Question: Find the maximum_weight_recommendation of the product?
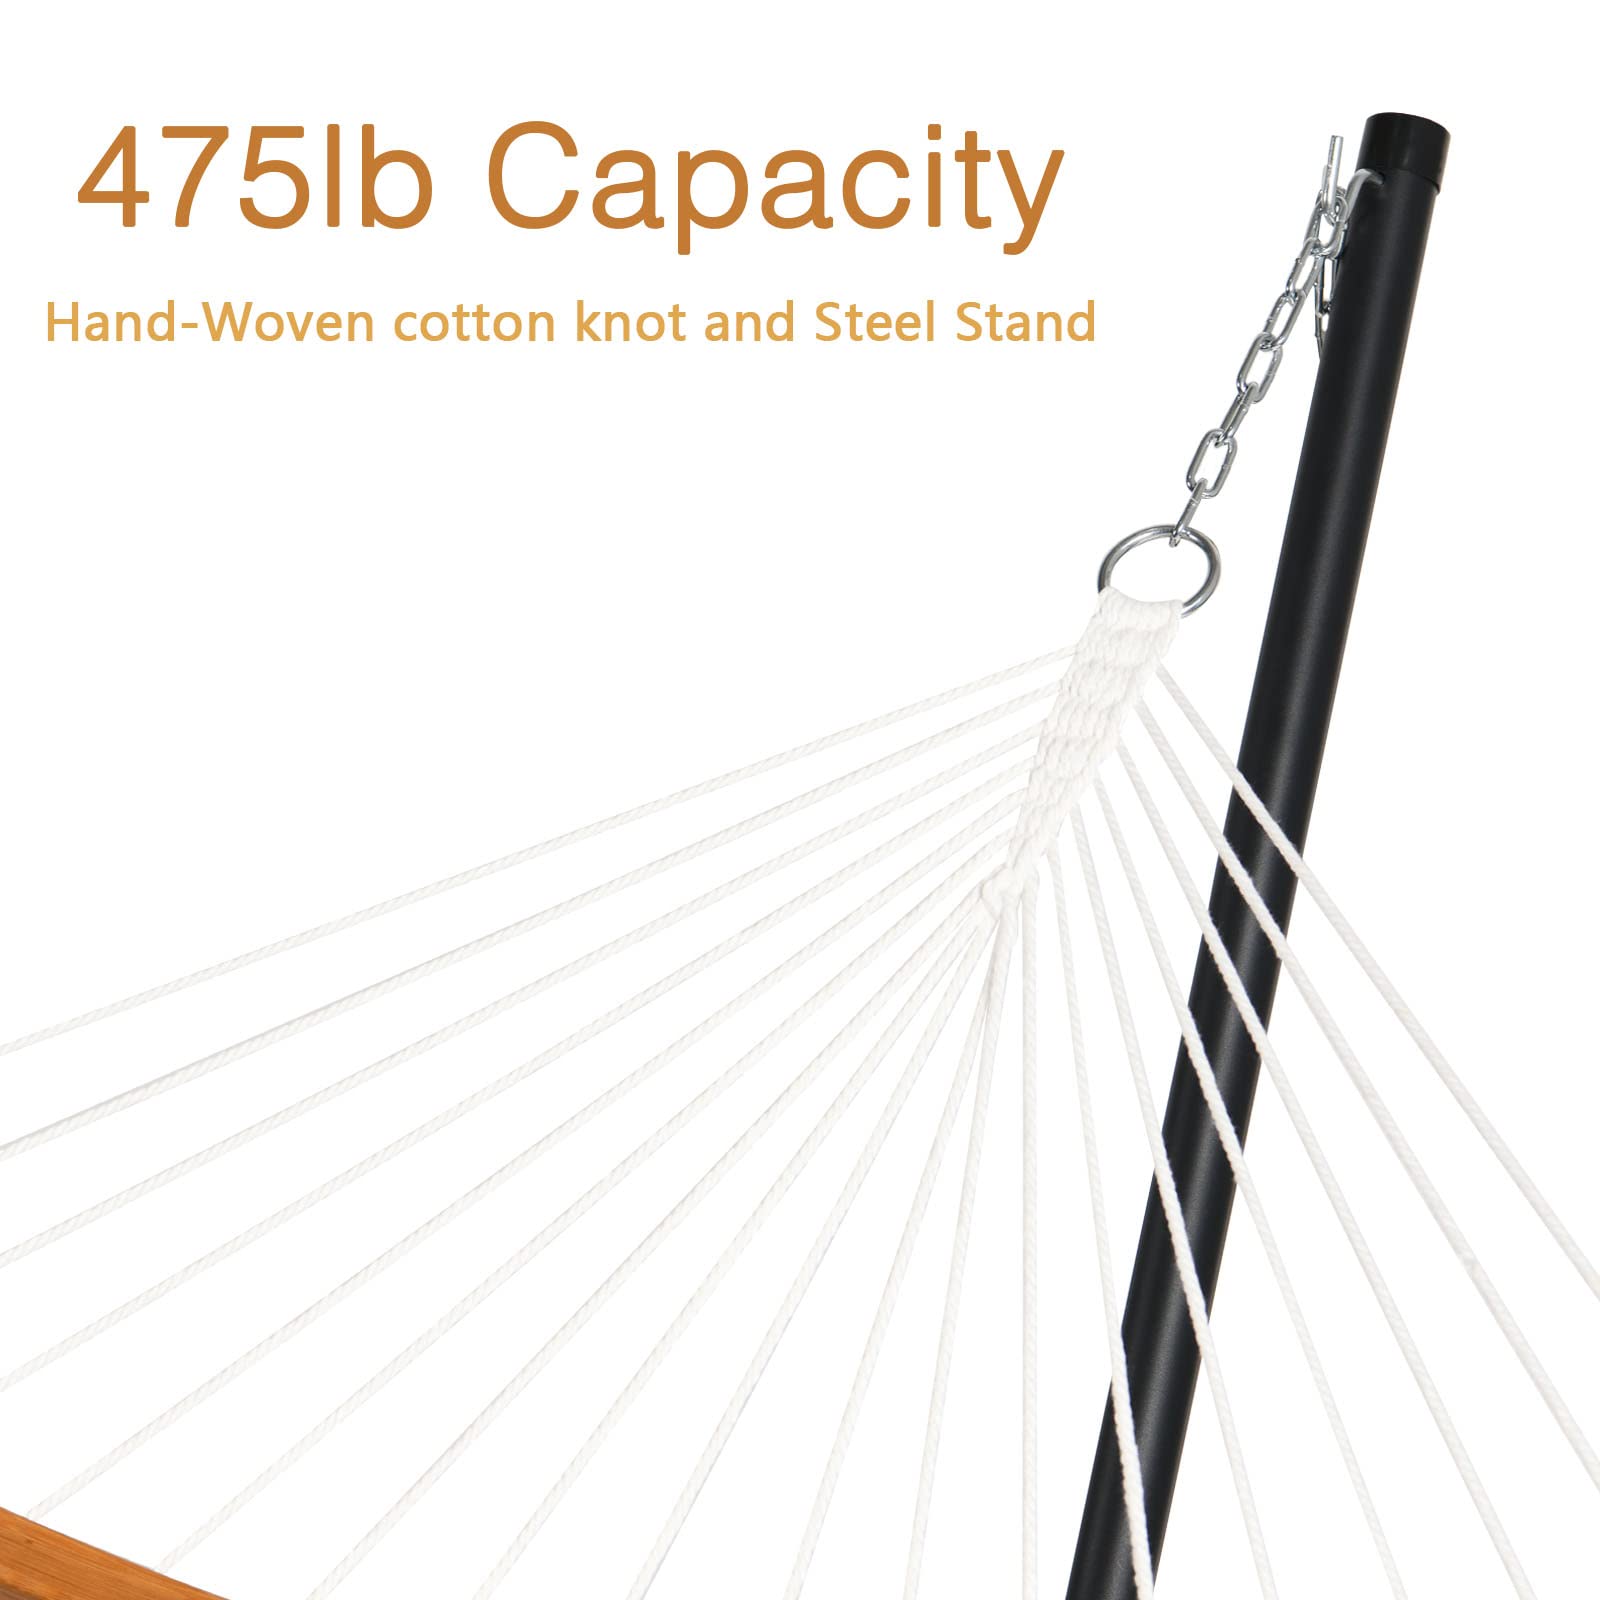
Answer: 475 pound